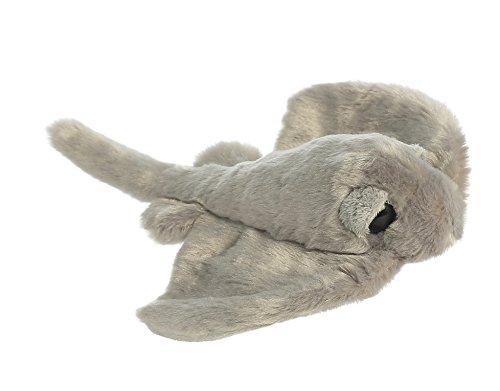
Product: Aurora World 8" Sting Ray Toy
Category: Toys & Games | Stuffed Animals & Plush Toys | Stuffed Animals & Teddy Bears
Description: Great Condition.
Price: $7.74
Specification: ProductDimensions:9.5x10.5x2inches|ItemWeight:1.44ounces|ShippingWeight:1.44ounces(Viewshippingratesandpolicies)|ASIN:B00SUEBQJW|Itemmodelnumber:31383|Manufacturerrecommendedage:3yearsandup